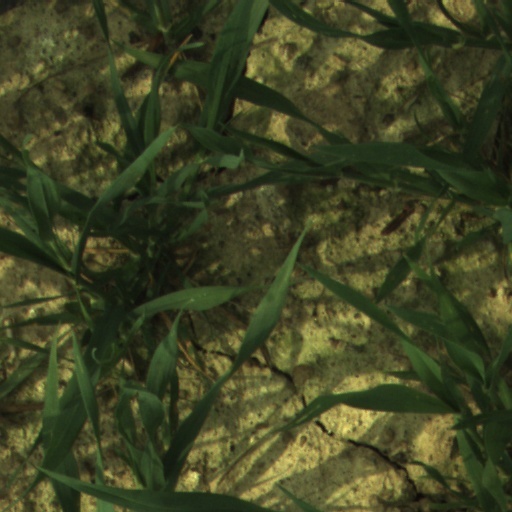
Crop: wheat